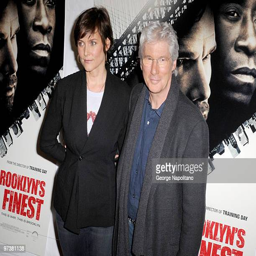
actors attend the premiere at theater